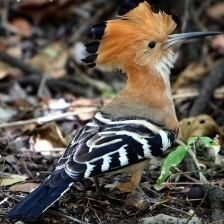
Species: HOOPOES
Scientific name: UPUPIDAE